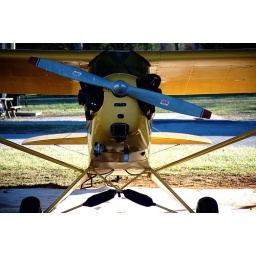
A bright, happy yellow Cub sitting peacefully in his Moontown hanger.